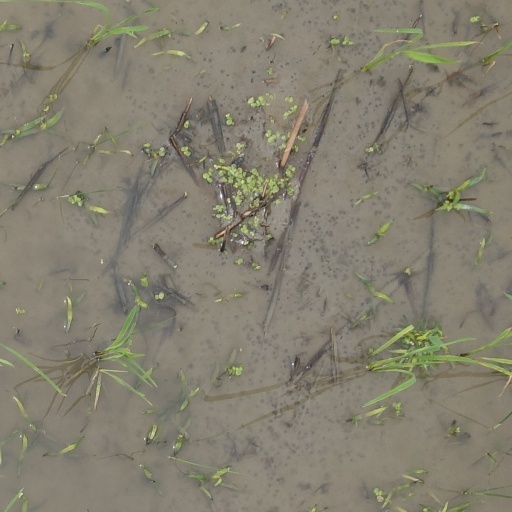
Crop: rice